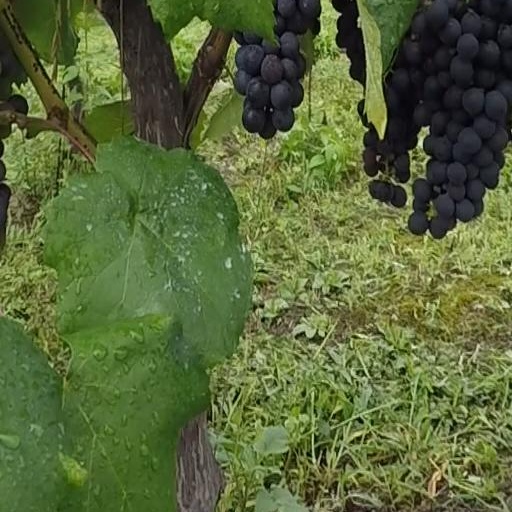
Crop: grape